Fremont Union High School District

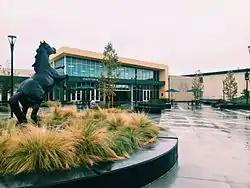

Homestead High School is a public high school serving western Sunnyvale, southern Los Altos, and northwestern Cupertino, in Santa Clara County, California.